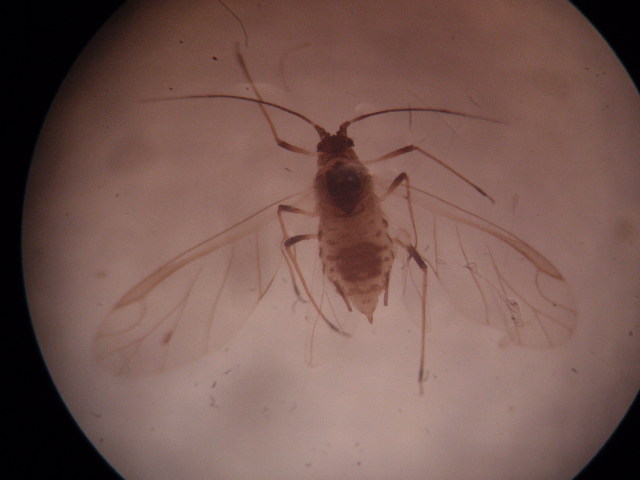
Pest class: green_peach_aphid